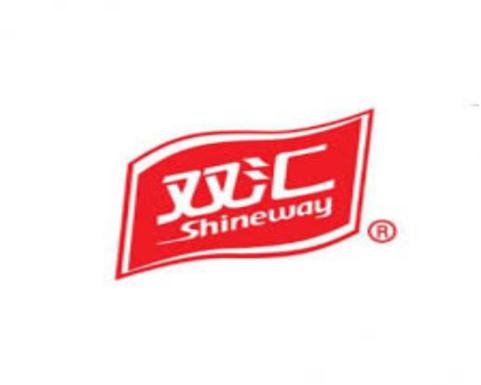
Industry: Food